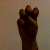
The image shows a hand gesture representing the letter 'E' in Indian Sign Language.